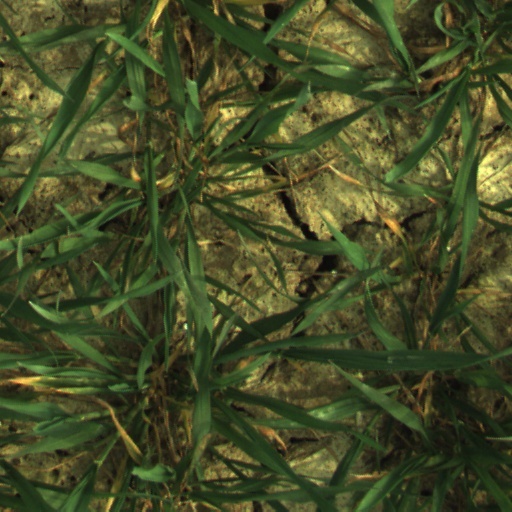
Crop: wheat